Bihu

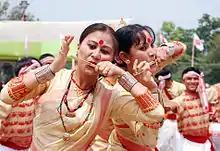
Gogona played during Bihu

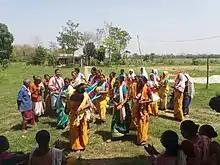
Bihu refer to as Bwisãgu by the Bodos

Ahoms used to celebrate their own spring festival Chyeng-Ken; the rituals of Chyeng-Ken are described in Khyek-Lai-Bet manuscript. But later on they adopted Bihu as their spring festival. Ahom King Rudra Singha gave patronage to Bihu and was also the first one to celebrate Bihu in the courtyard of Rang Ghar. This policy was later followed by his successors.